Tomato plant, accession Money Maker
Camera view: bottom (45 deg); turntable rotation: 150 degrees
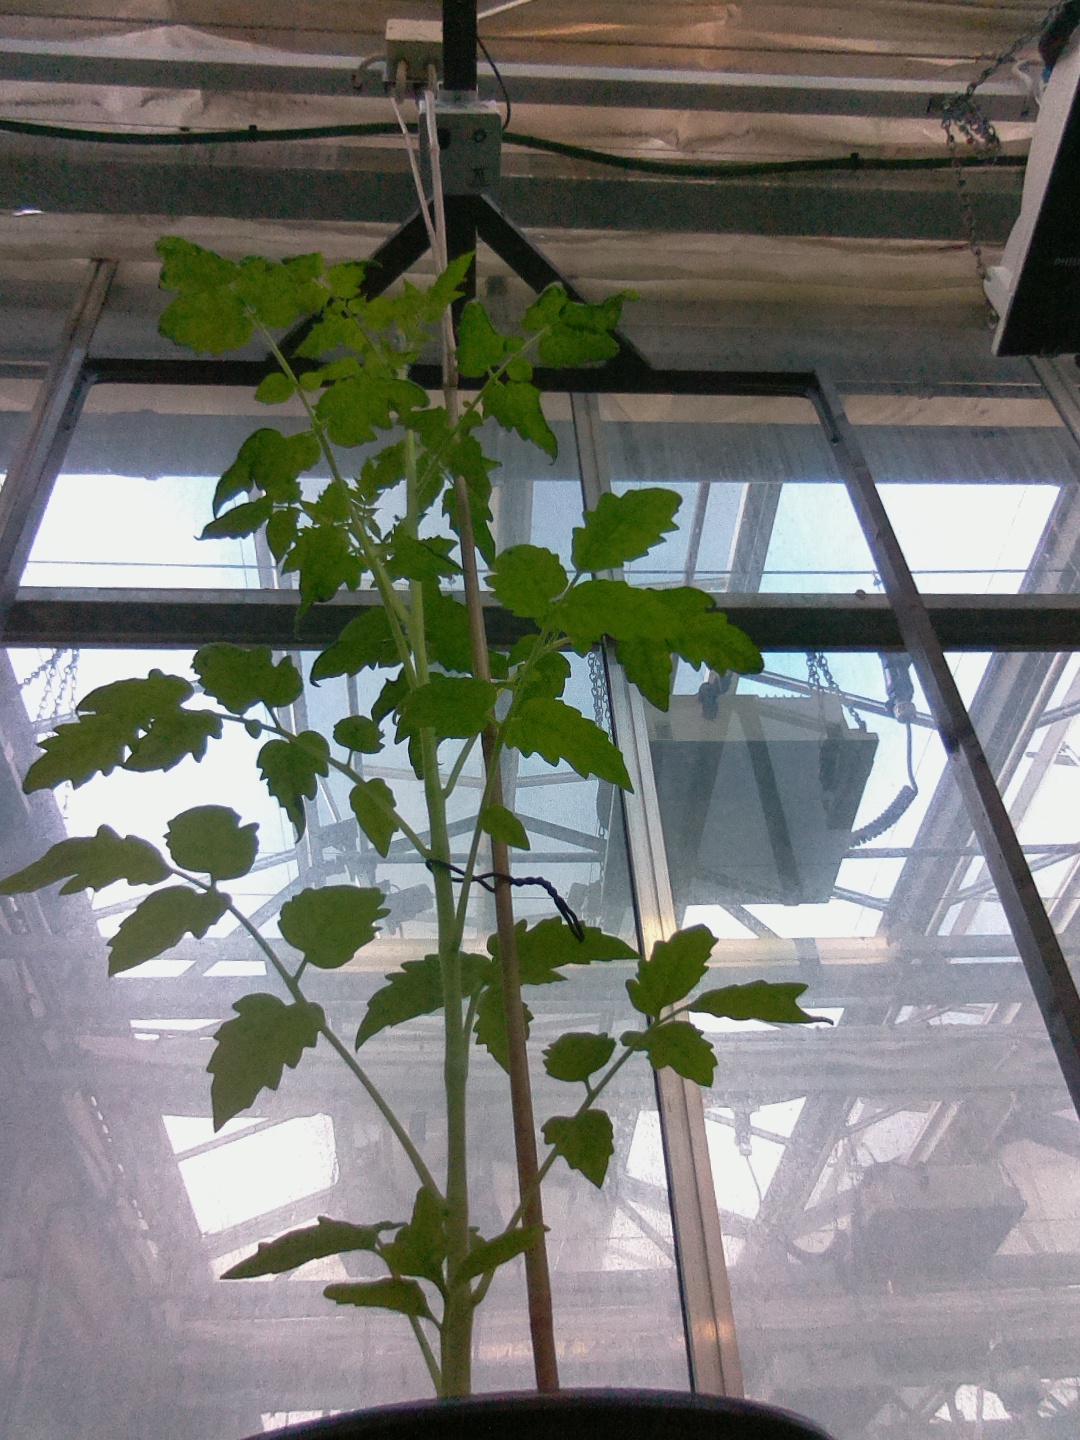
BBCH growth stage 20: First Side shoot start formed